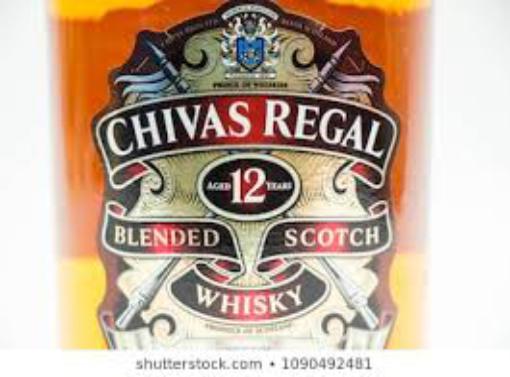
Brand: CHIVAS REGAL
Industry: Food